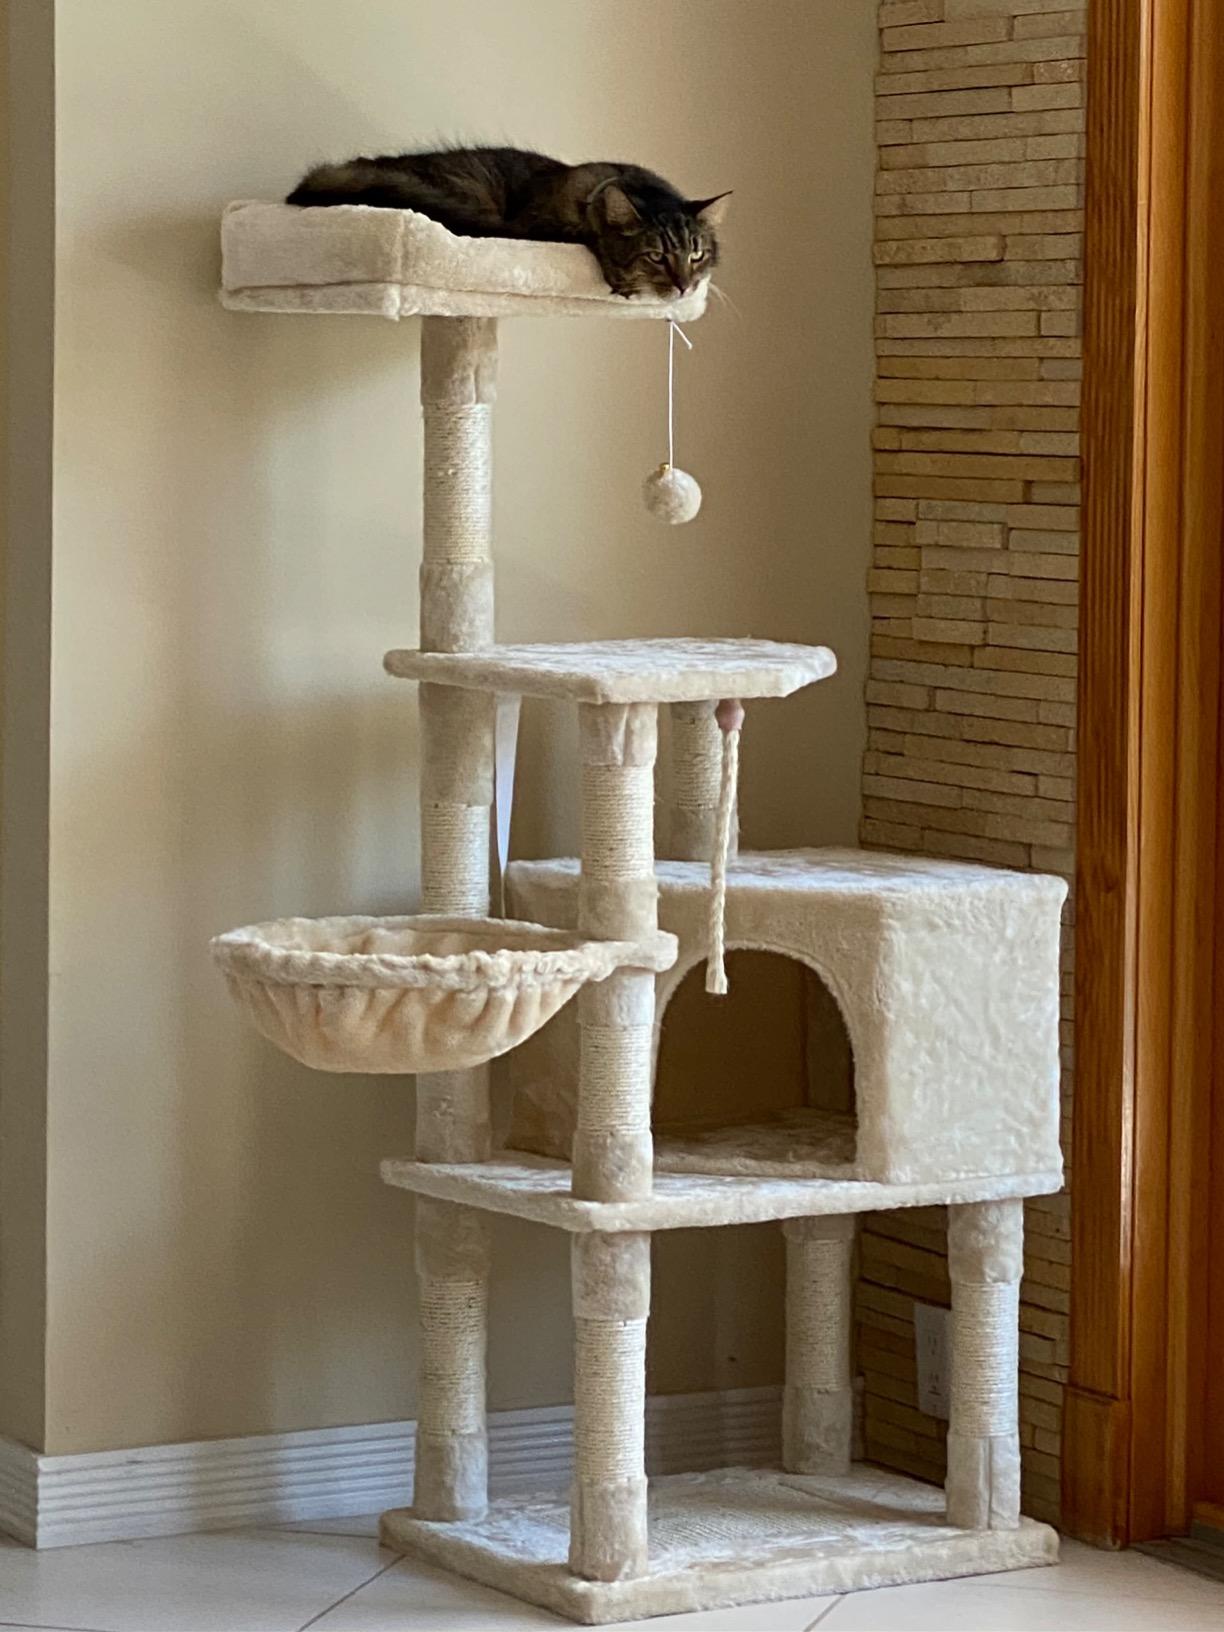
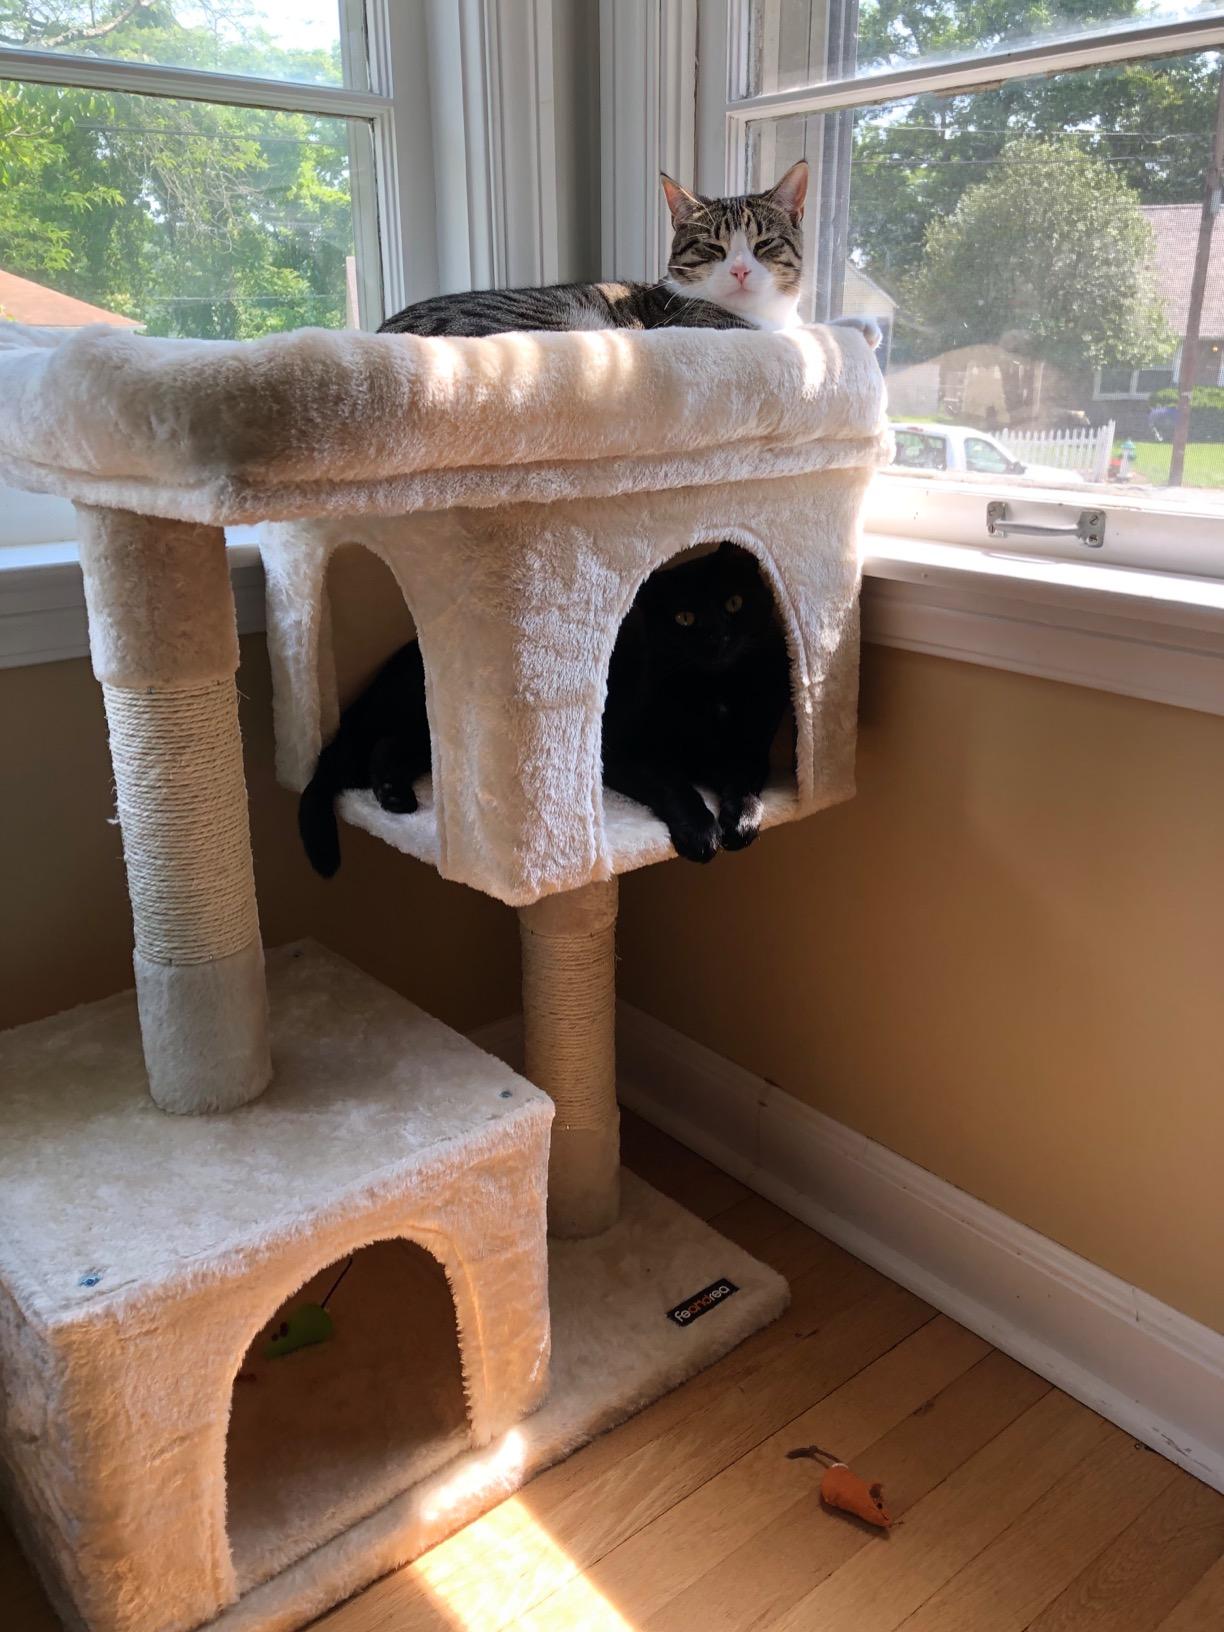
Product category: items_cat tree
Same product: no